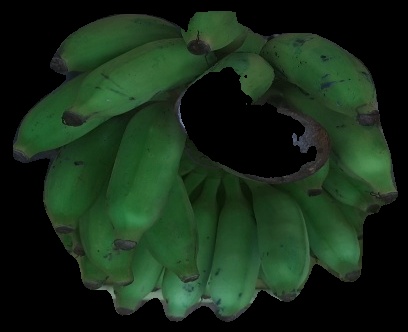
Variety: elakki-bale
Grade: grade2